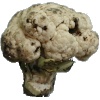
Label: cauliflower